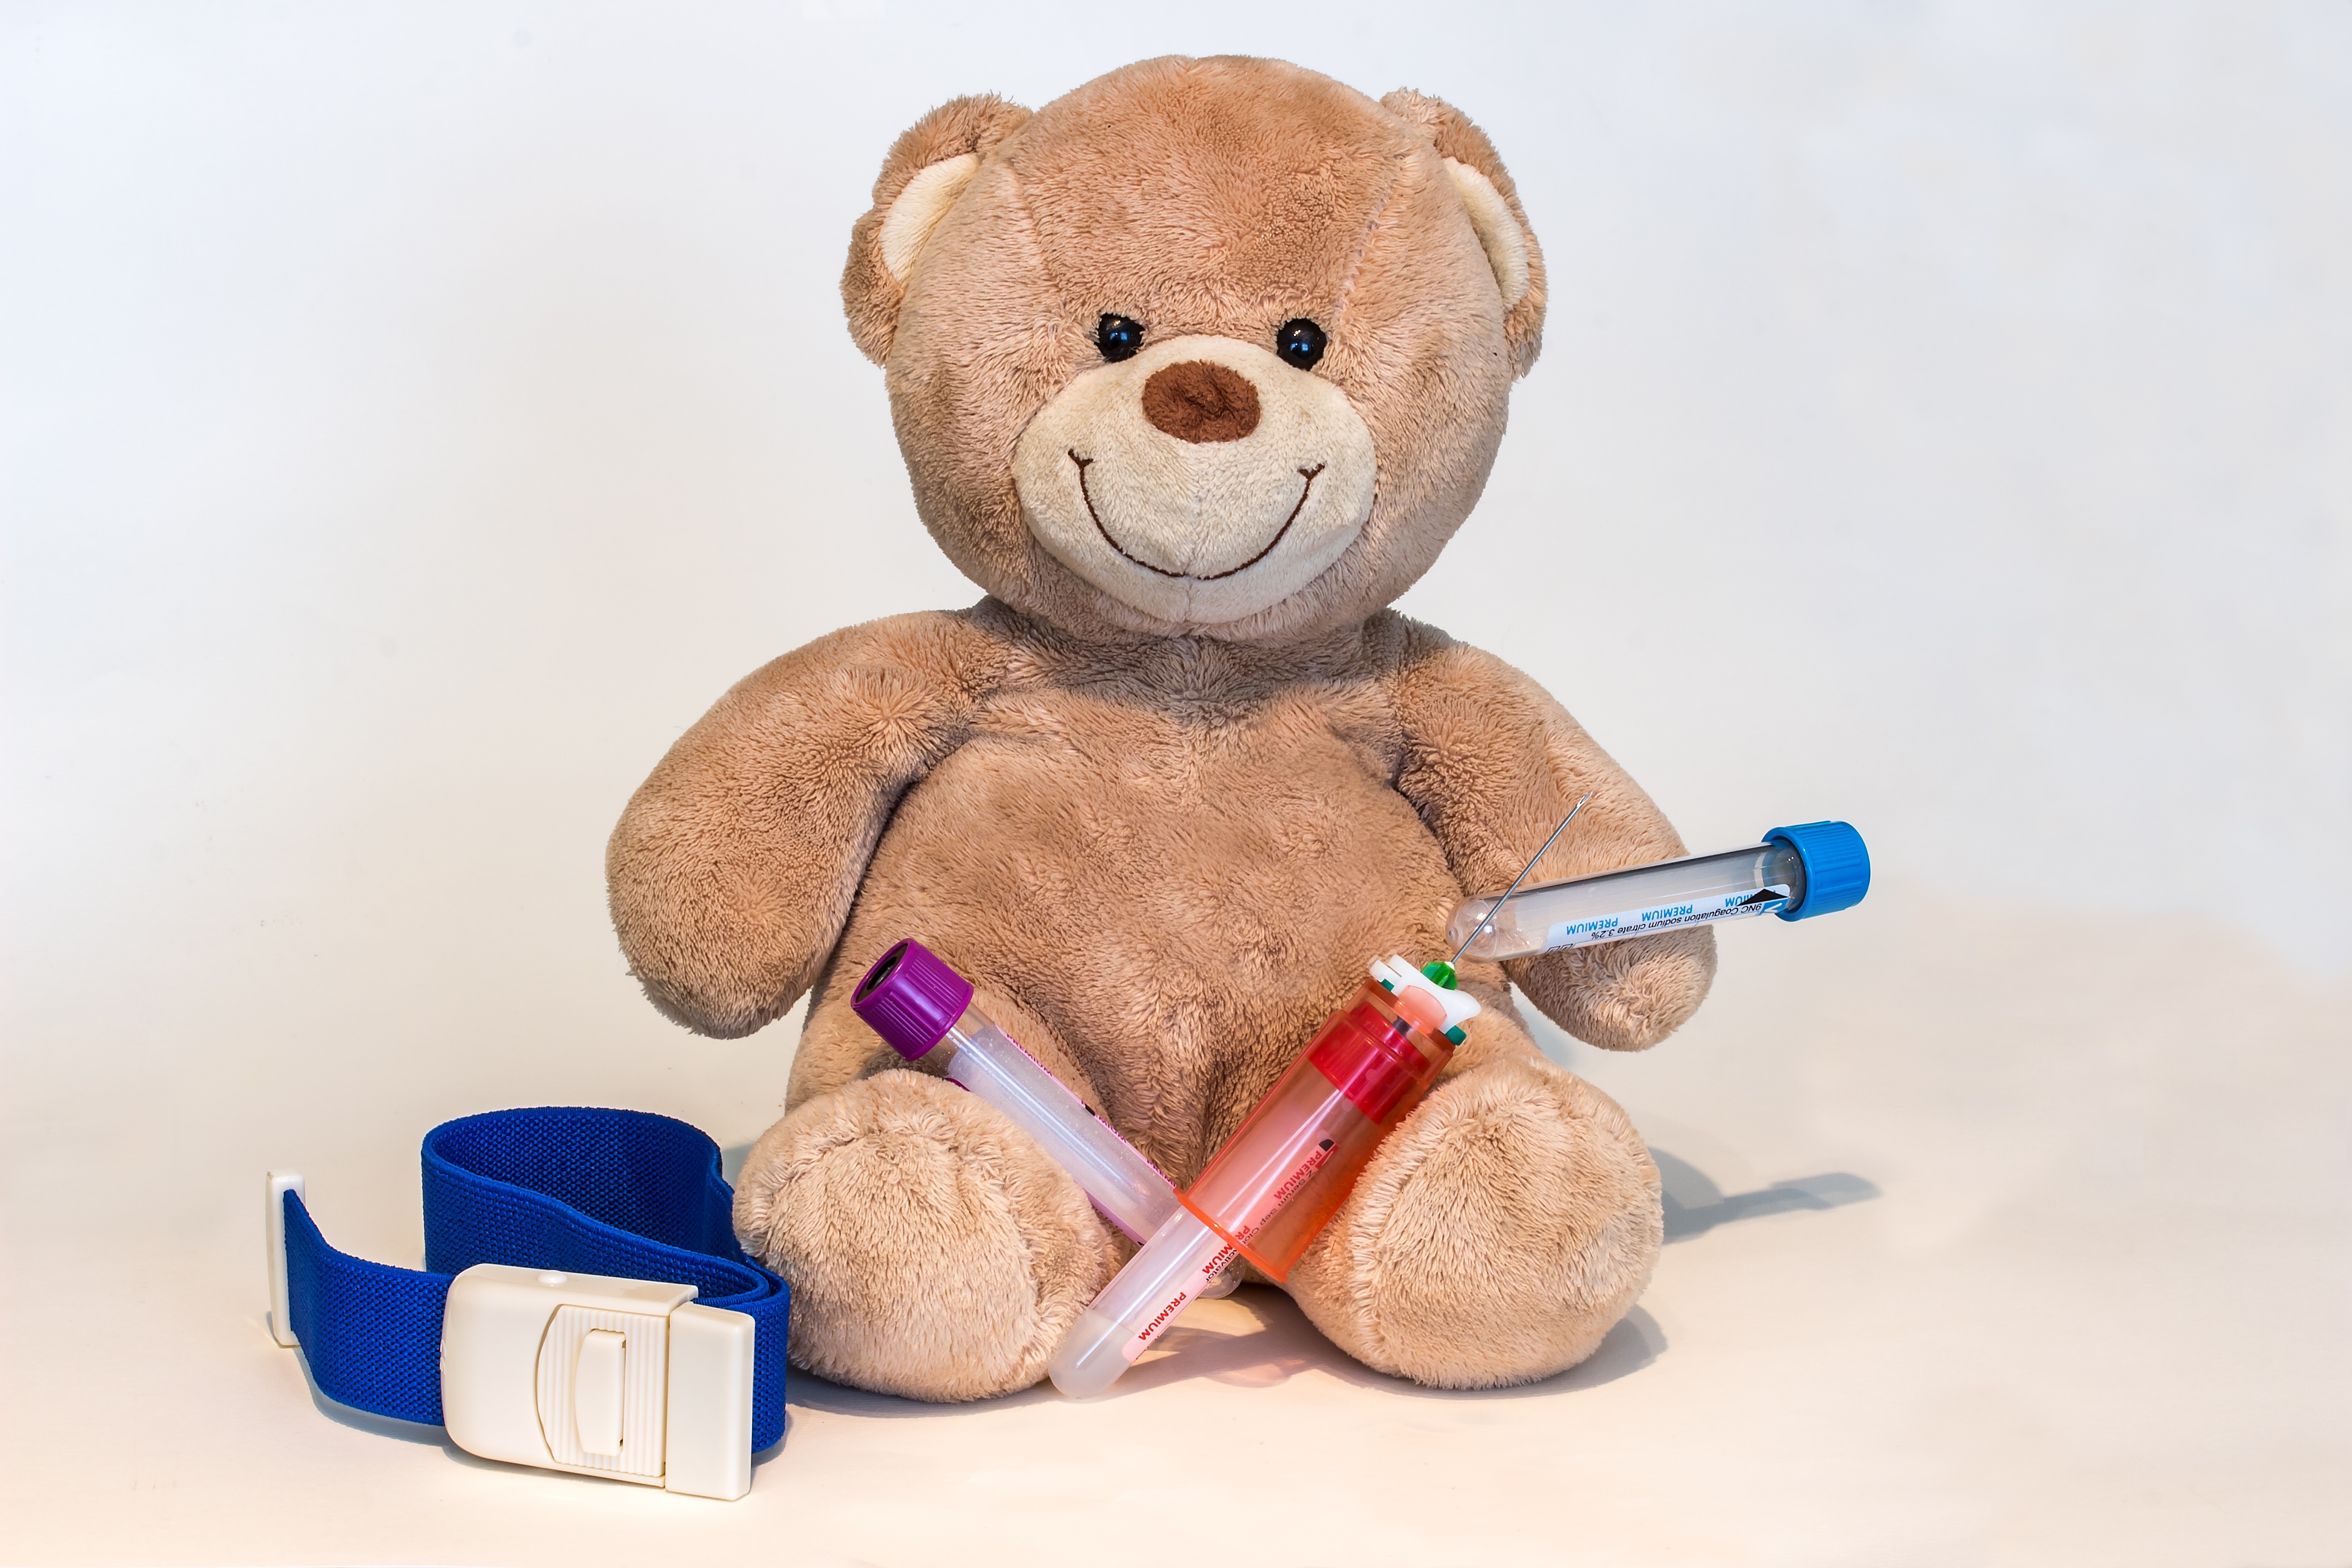
needle, toy, material, teddy bear, textile, laboratory, plush, bless you, teddy, medical, soft toy, stuffed toy, cannula, sterile, blood collection, blood collection tube, tube holder, vacuum blood collection tube, storage tube